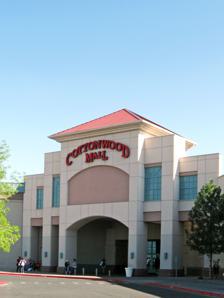
Building: Cottonwood Mall (Albuquerque, New Mexico)
Country: United States of America
Year built: 1996
Shopping mall in New Mexico, United States Cottonwood Mall Location Albuquerque, New Mexico , United States Opening date July 1996 Developer Simon Property Group Management Spinoso Real Estate Group No. of stores and services 130+ No. of anchor tenants 10 (9 open, 1 vacant) Total retail floor area 1,041,680 sq ft (96,775 m 2 ). No. of floors 2 Website cottonwoodmall .com Cottonwood Mall is a shopping mall located in Albuquerque , New Mexico, United States. The mall's anchor stores are Hobby Lobby , Mor Furniture , JCPenney , Ulta Beauty , Dillard's , Regal Cinemas , Fallout Trampoline Arena, Conn's , and HomeLife Furniture. There is 1 vacant anchor store that was once Sears . The mall is the second largest mall in the state of New Mexico, after Coronado Center , with a gross leasable area of 1,041,680 square feet (96,775 m 2 ); the mall's food court features a diorama ceiling depicting the city of Albuquerque. The mall is also a regular filming location on several productions, including Better Call Saul and Daybreak . It features over 100 stores and restaurants, as well as a Regal Cinemas (formerly United Artists) Theater. Cottonwood Mall was managed by Washington Prime Group . As of March 2022, the mall is leased and managed by court-appointed receiver “Spinoso Real Estate Group”. The mall's parking area has several dining establishments, including BJ's Restaurant & Brewery , Buffalo Wild Wings , Red Robin , Texas Roadhouse , and New Mexican cuisine restaurants like Garduños , Los Cuates, and Range Cafe. In May 2014, as part of Simon Property Group 's spinoff of smaller malls, ownership of the mall was transferred to Simon spinoff Washington Prime Group , although Simon was retained as the mall's manager until early 2016. Washington Prime would later become WP Glimcher, and take over management of the mall. However in that same year WP Glimcher was renamed back to Washington Prime Group. In June 2021, Washington Prime Group filed for Chapter 11 bankruptcy protection. At the time, the real estate company owned 100 malls — including Cottonwood Mall. According to loan-servicer notes, Washington Prime at that point deemed Cottonwood Mall a "non- core" asset and requested the court appoint a receiver. In August 2021, Washington Prime Group indicated it would not seek to retain ownership of Cottonwood Mall, according to financial filings. Former tenants include Sega City amusement arcade , Sears which was prior a Montgomery Ward , and Macy's which was once a Foley's , and a Mervyn's . Hobby Lobby, Conn's, and Mor Furniture have since replaced Macy's and Mervyns. Sega City was converted into a second story for Regal Cinemas. History Cottonwood Mall was built on part of an 89,000-acre (360 km 2 ) parcel of land given by King Philip IV of Spain in 1710 to Francisco Montes Vigil, who later sold the land, which included only some farmland along the Rio Grande , to Captain Juan Gonzales of the Spanish Army. The land grant is known as the "Alameda Land Grant" ( alameda means " cottonwood grove" in Spanish). In 1929, 20,500 acres were purchased by Albert F. Black who established the Seven Bar Ranch. The Black family built an adobe home and in 1947 a small airport which was known as the Seven Bar Airport , and later the Alameda Airport . Surrounded by growing urban areas, the Black family sold off much of the remaining ranch for the development of new residential subdivisions .  The Alameda Airport remained in operation until 1986. Cottonwood Mall opened in 1996 on the site of the airport. When Cottonwood Mall opened in July 1996, it was the first regional mall to open in Albuquerque in thirty years. To this day, and with the exception of a new mall under construction in the South Valley , it is the newest completed enclosed shopping mall in New Mexico. Original anchors included Dillard's , Foley's , JCPenney , Mervyn's , and Montgomery Ward . The Montgomery Ward store closed due to bankruptcy, and it was replaced by Sears , and following the closure of Mervyns in 2008 due to liquidation, its lower level became Conn's in 2013. Foley's became Macy's in 2006 as part of Federated Department Stores (now Macy's inc) consolidating May's Department Stores brands which also includes Foley's, However, Macy's closed in 2017. In 1999, Cottonwood Mall was one of three New Mexico malls (with the two others being Winrock Center and Coronado Center ) involved in a federal lawsuit regarding free speech . The malls had their rights of activity regulation challenged after protesters attempted to hand out leaflets at the malls. The case was dismissed. The 1972 case Lloyd Corp. v. Tanner states that shopping malls may limit speech activities (such as distribution of pamphlets) on premises. On May 31, 2018, it was announced that Sears would be closing as part of a plan to close 72 stores nationwide. The store closed in September 2018. The former Macy's was partially converted to Hobby Lobby in 2018. HomeLife Furniture and Mor Furniture took the rest of the space in 2019. Food court The mall's food court features a diorama of Albuquerque, the Rio Grande , Sandia Mountains , West Mesa , and the mall itself. The chain restaurants in the food court include a Burger King , Charleys Philly Steaks , Keva Juice, and Potato Corner . Other restaurants include Fuji Japan (formerly Edo Japan ), Paleta Bar , and Sushi Roller. Book Co-Op From Thanksgiving Day to New Year's Day every year, Cottonwood Mall is also home to New Mexico Book Co-Op, a locally owned bookstore which sells only local books and products; such books and products are ordinarily not found in traditional bookstores. References